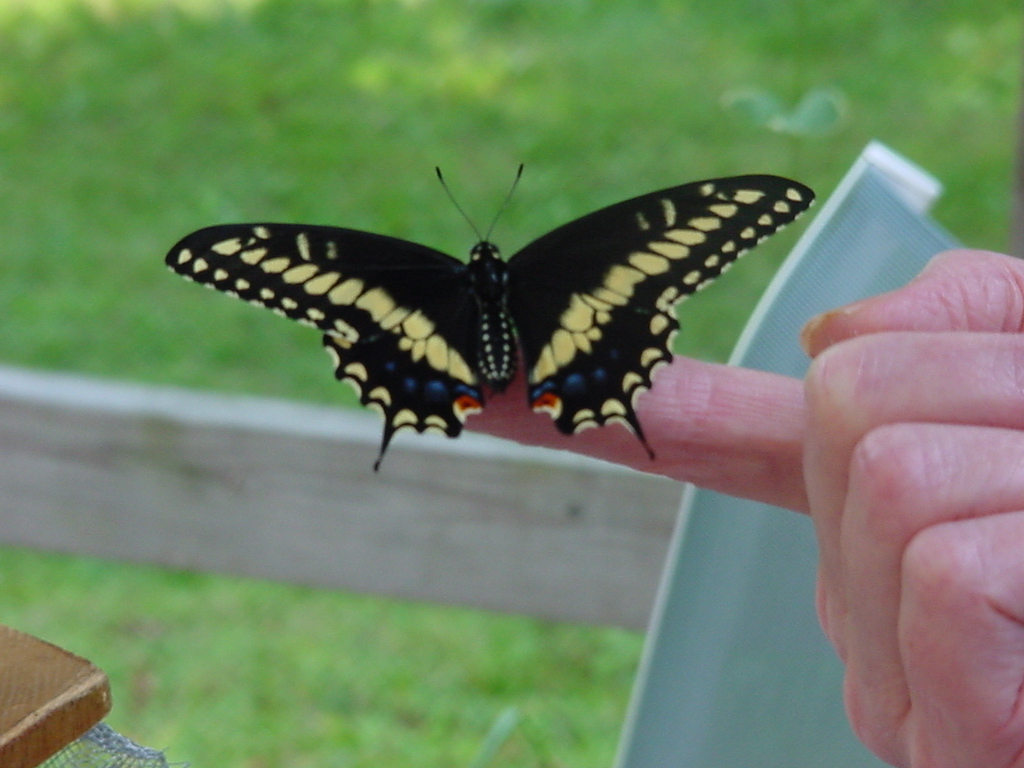
Label: not_food